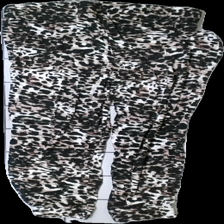
View: back
Type: Tights
Category: Ladies
Brand: Free Quent
Colors: Black, White, Beige, Multicolor
Material: 100% viscose
Pattern: Animal print
Cut: Regular, Tight
Size: XS
Season: All
Price range: <50
Recommended usage: Export
Comment: washed out